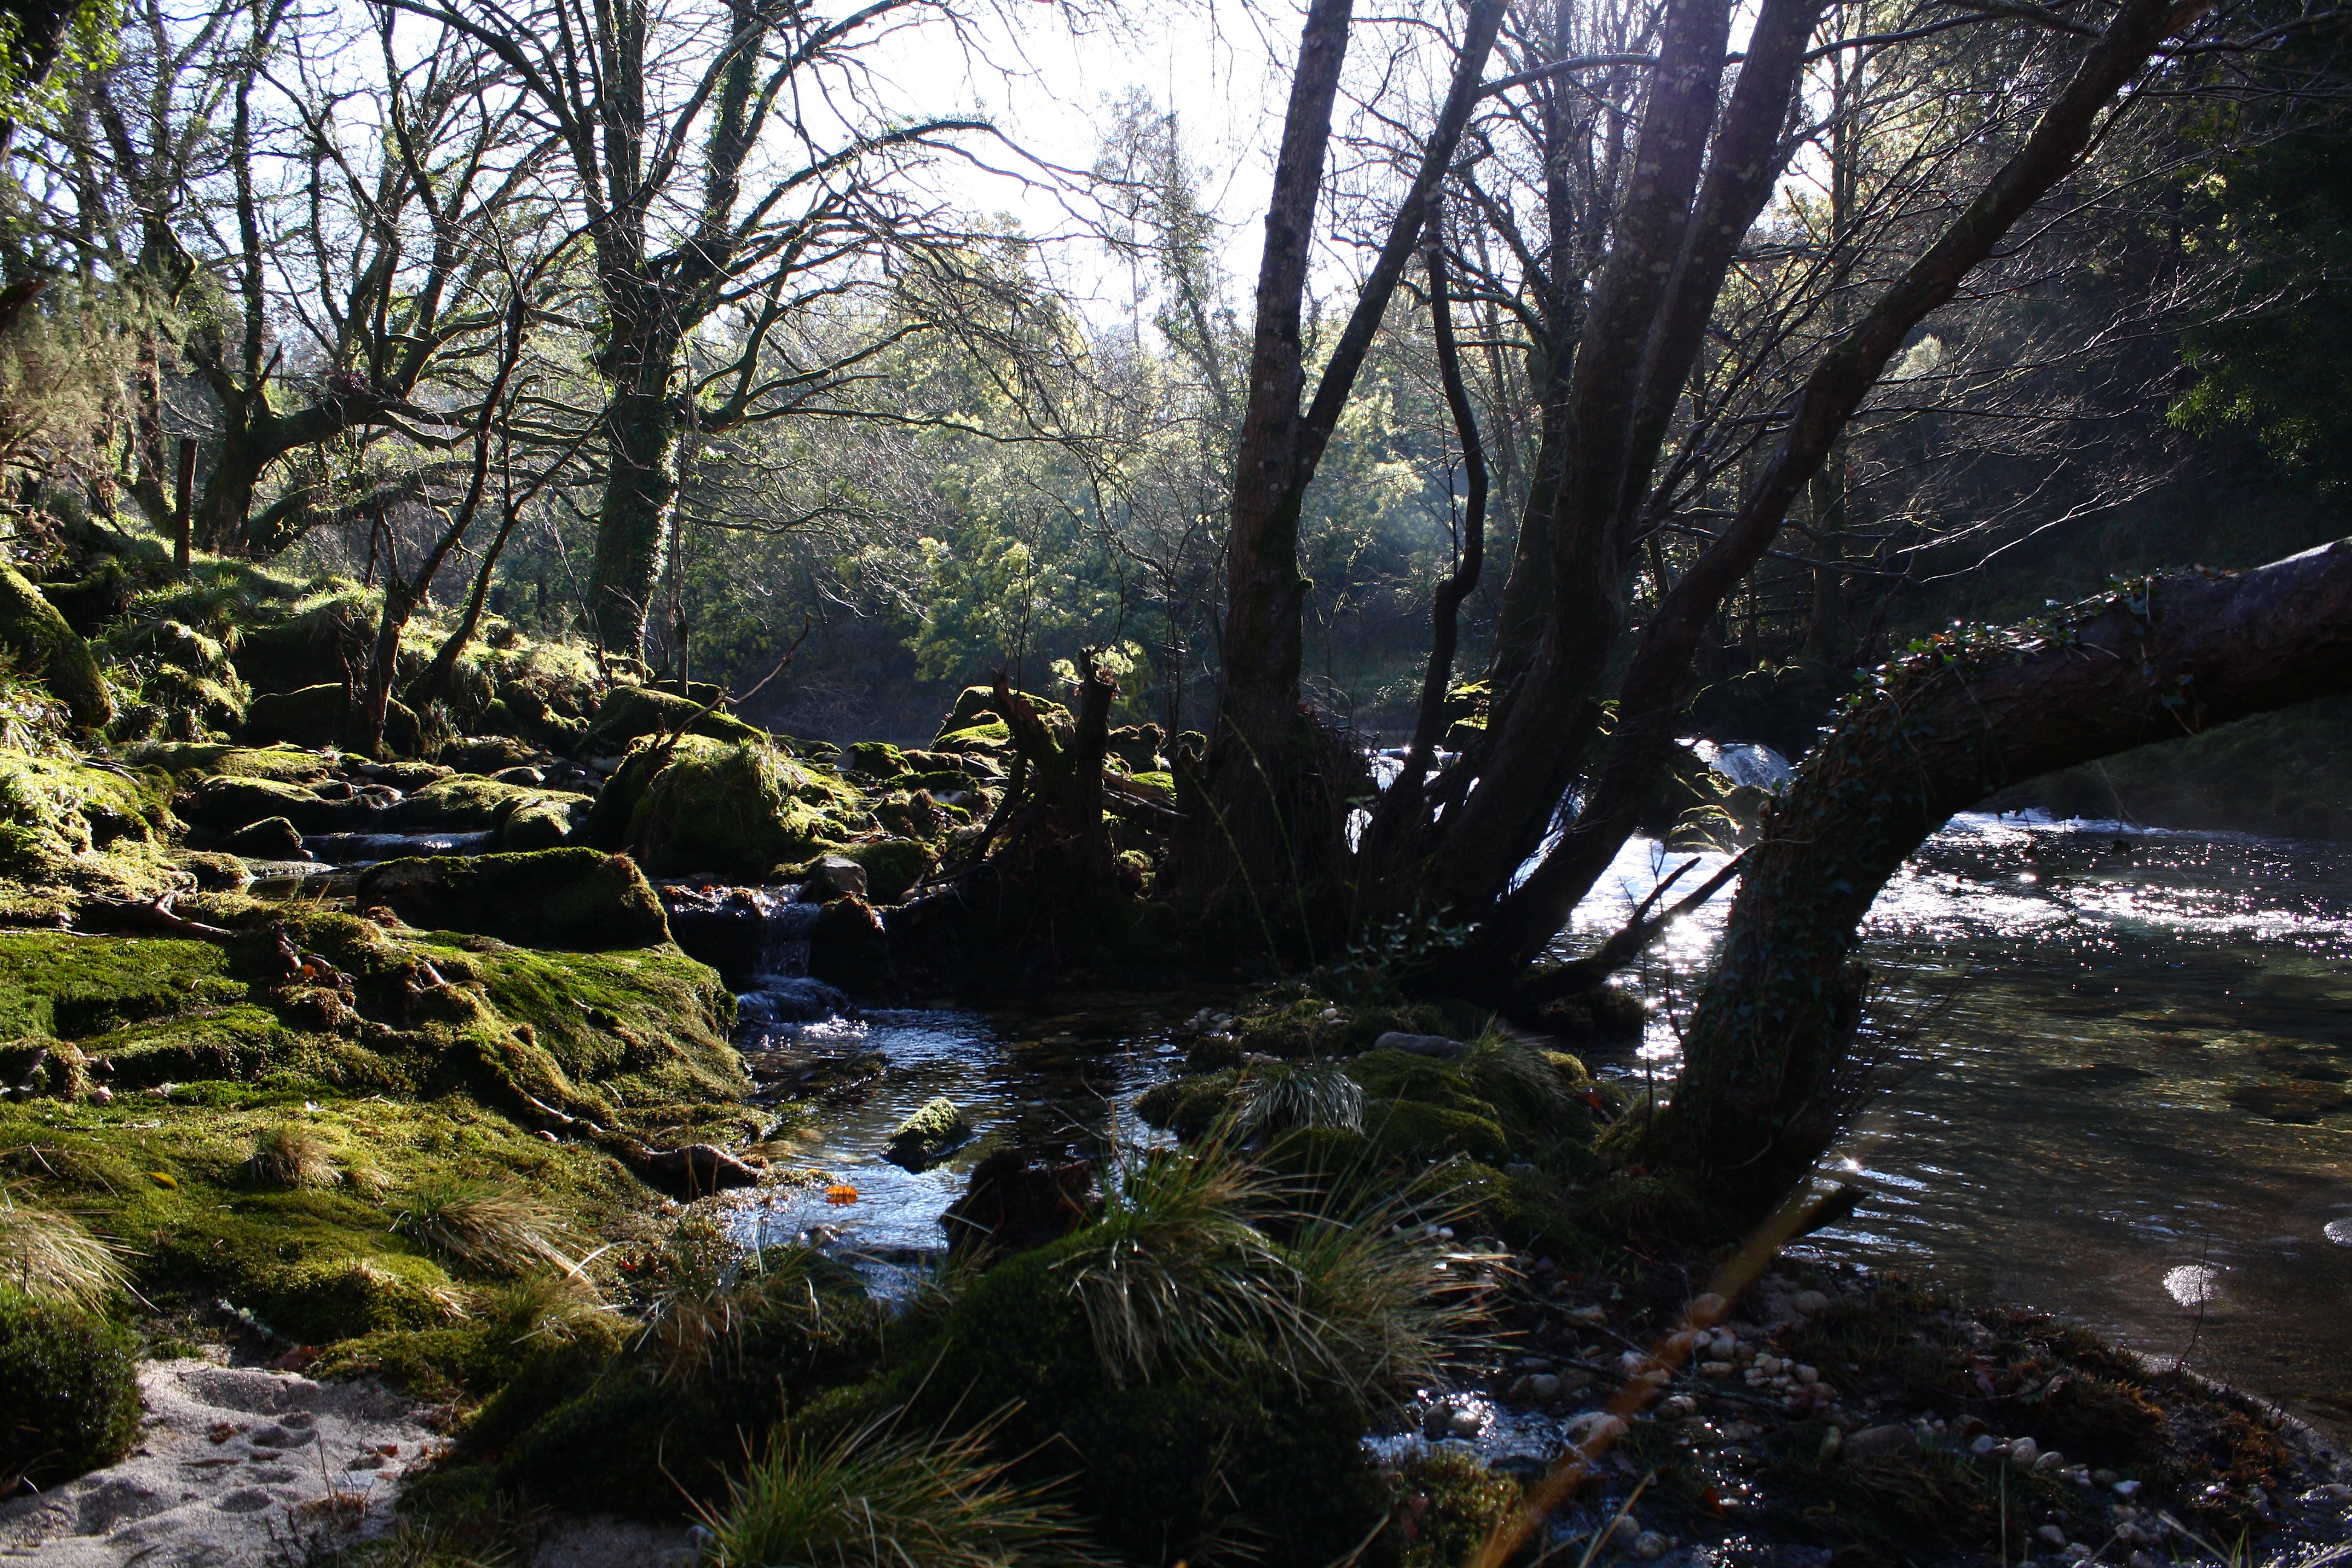
landscape, tree, water, nature, forest, rock, wilderness, branch, plant, leaf, flower, river, stream, reflection, autumn, rapid, body of water, vegetation, rainforest, galicia, pontevedra, woodland, habitat, ecosystem, espana, alama, canoneos1000d, rioverdugo, natural environment, woody plant